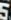
Number: 5